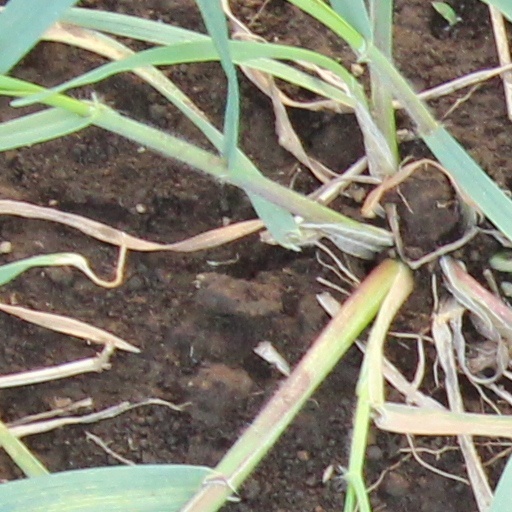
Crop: wheat